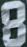
Number: 8